Asir magpie

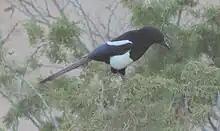
Asir magpie observed in February 2023

The Asir magpie ("Pica asirensis") is about long, and its approximate weight is . Its head, neck, back, front chest, and feet are all black. Its shoulders and belly are milk white. Its tail is black with bronze-green metallic luster. Compared to the Eurasian magpie, the Asir magpie has longer bill, darker plumage, and darker iris. Its vocalization is distinct, and it also gives harsh high-pitched calls. There is no large difference between males and females, but young Asir magpies are duller than adults.